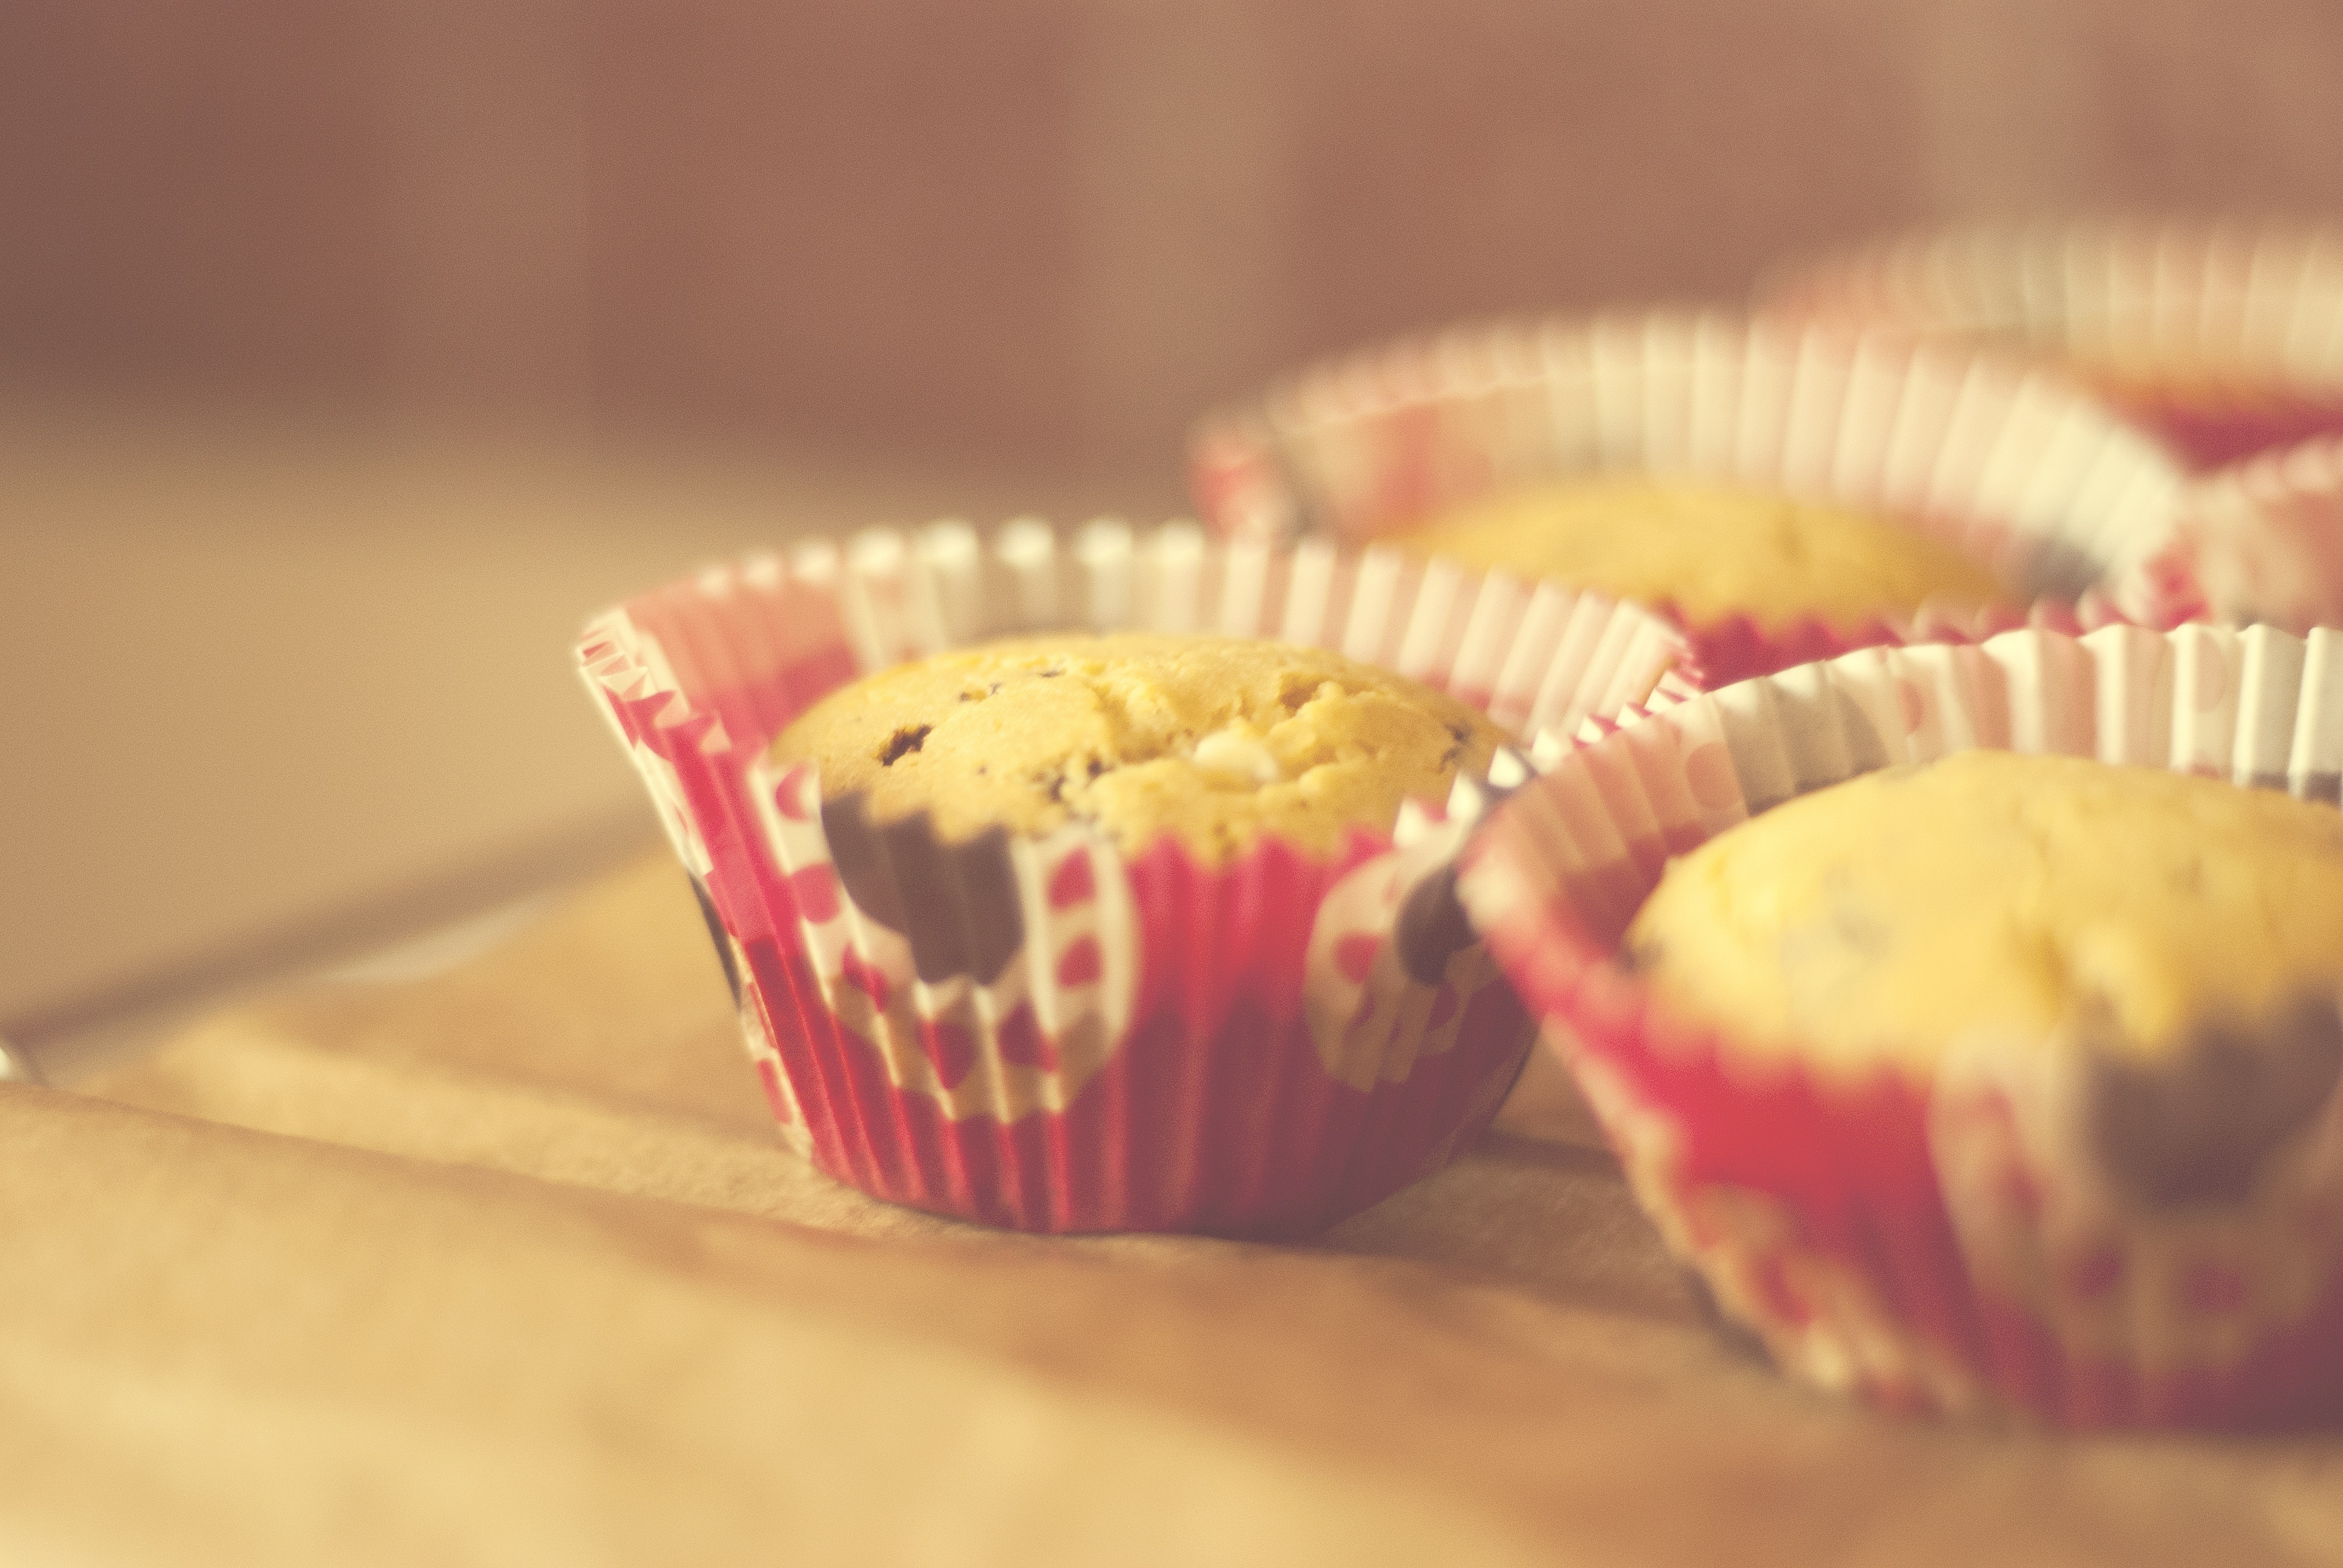
person, sweet, food, cooking, colorful, chocolate, cupcake, baking, cookie, dessert, cake, bakery, bun, muffin, sweet dish, pastries, eating, sweets, icing, colored, badge, cupcakes, taste, muffins, baked goods, cakes, the cake, pastry shop, the sweetness, buttercream, human action, steel sheet